Pontiac Tempest

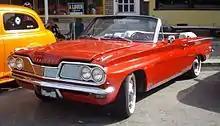
1962 Pontiac Tempest convertible

For the 1962 model year there were four Tempest models available: a sedan, a coupe, a station wagon, and a convertible. Customers wanting something fancier could opt for the LeMans trim package upgrade, which featured front bucket seats. Tempest LeMans models were available with either the coupe or the convertible; there was no LeMans sedan or station wagon. And although Oldsmobile and Buick offered pillarless hardtops on the Cutlass and Skylark respectively, Pontiac did not offer a pillarless hardtop LeMans model.